Mozart in Italy

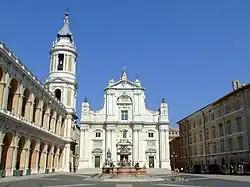
The Mozarts visited Santa Casa, Loreto, in July 1770.

After five days of difficult travel through wind and rain, lodged uncomfortably at inns Leopold described as disgusting, filthy, and bereft of food, they reached Rome. Pallavicini's letters soon had their effect: meetings with the Count's kinsman Lazaro Opizio Cardinal Pallavicino, Prince San Angelo of Naples, and Charles Edward Stuart, known as "Bonnie Prince Charlie", Pretender to the throne of Great Britain. There was much sightseeing, and performances before the nobility. The Mozarts visited the Sistine Chapel, where Wolfgang heard and later wrote down from memory Gregorio Allegri's famous "Miserere", a complex nine-part choral work that had not been published. Amid these activities, Wolfgang was busily composing. He wrote the contradanse K. 123/73g and the aria "Se ardire, e speranza" (K. 82/73o), and finished the G major symphony begun earlier.